Dowrich

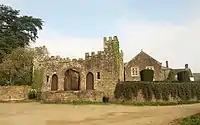
Dowrich, 15th century gatehouse, viewed in 2011

Dowrich (anciently Dowrish) is an historic estate in the parish of Sandford, on the River Creedy, three miles north-east of Crediton in Devon, England. Between the 12th century and 1717 it was the seat of the ancient gentry family of Dowrish (originally "de Dowrish") which took its name from the estate where it had become established before the reign of King John (1199–1216), when it built a castle keep on the site. A 15th century gatehouse survives there today, next to the ancient mansion house.